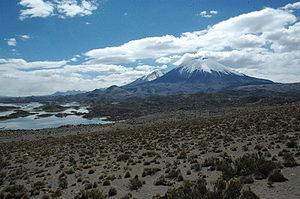
La Laguna de Cotacotani est un lac situé dans l'altiplano andin de la province de Parinacota, dans la région d'Arica et Parinacota au Chili. Elle se trouve à quatre kilomètres au nord-est du lac Chungará.